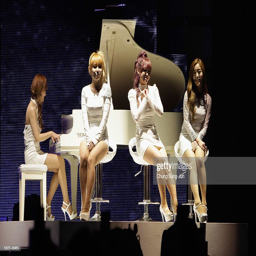
girl group secret perform on stage during awards at gymnasium .